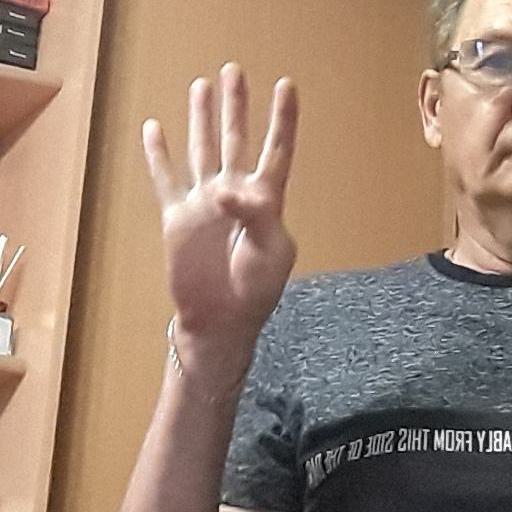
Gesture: four